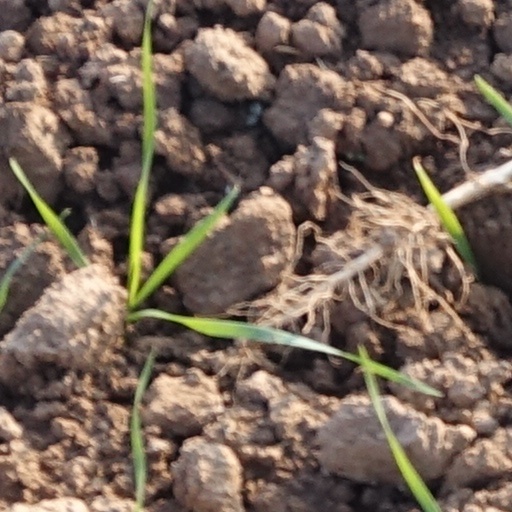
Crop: wheat